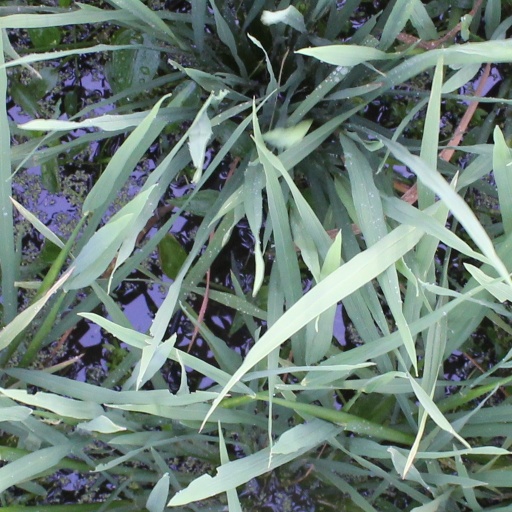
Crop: rice